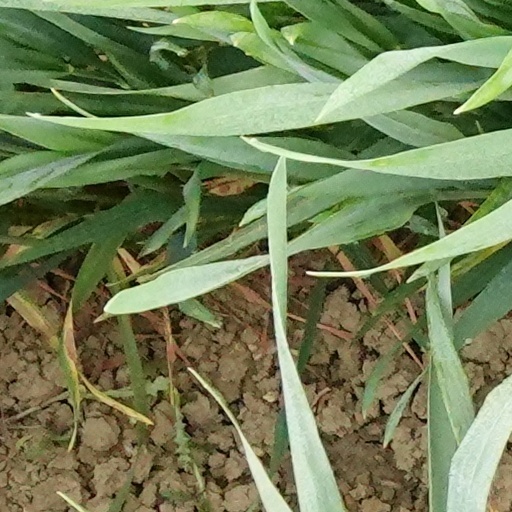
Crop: wheat